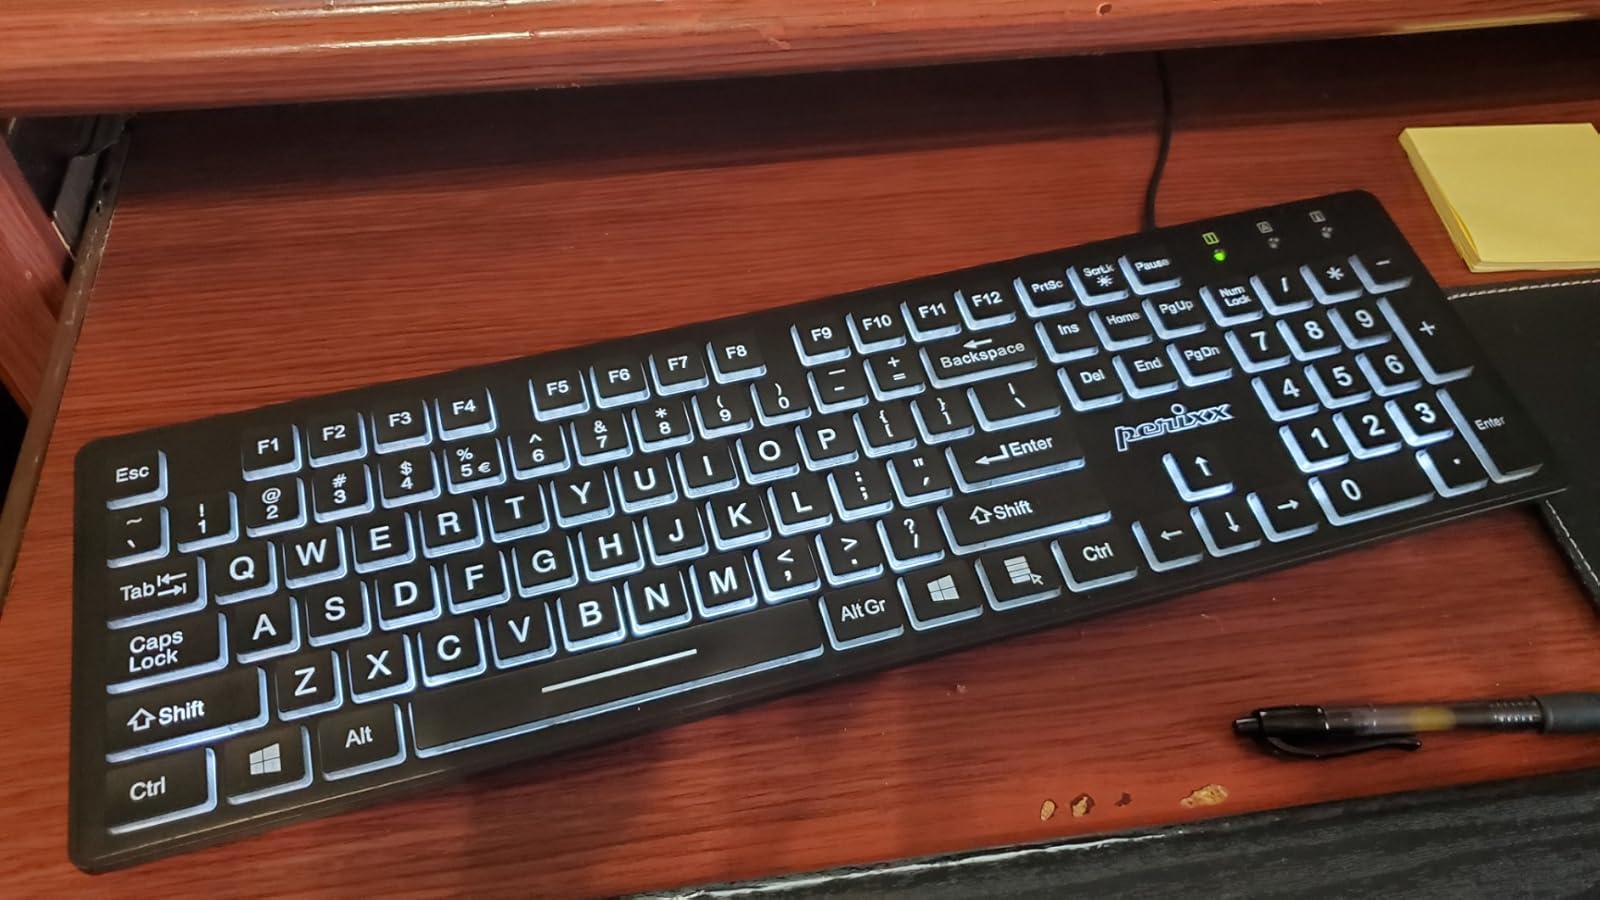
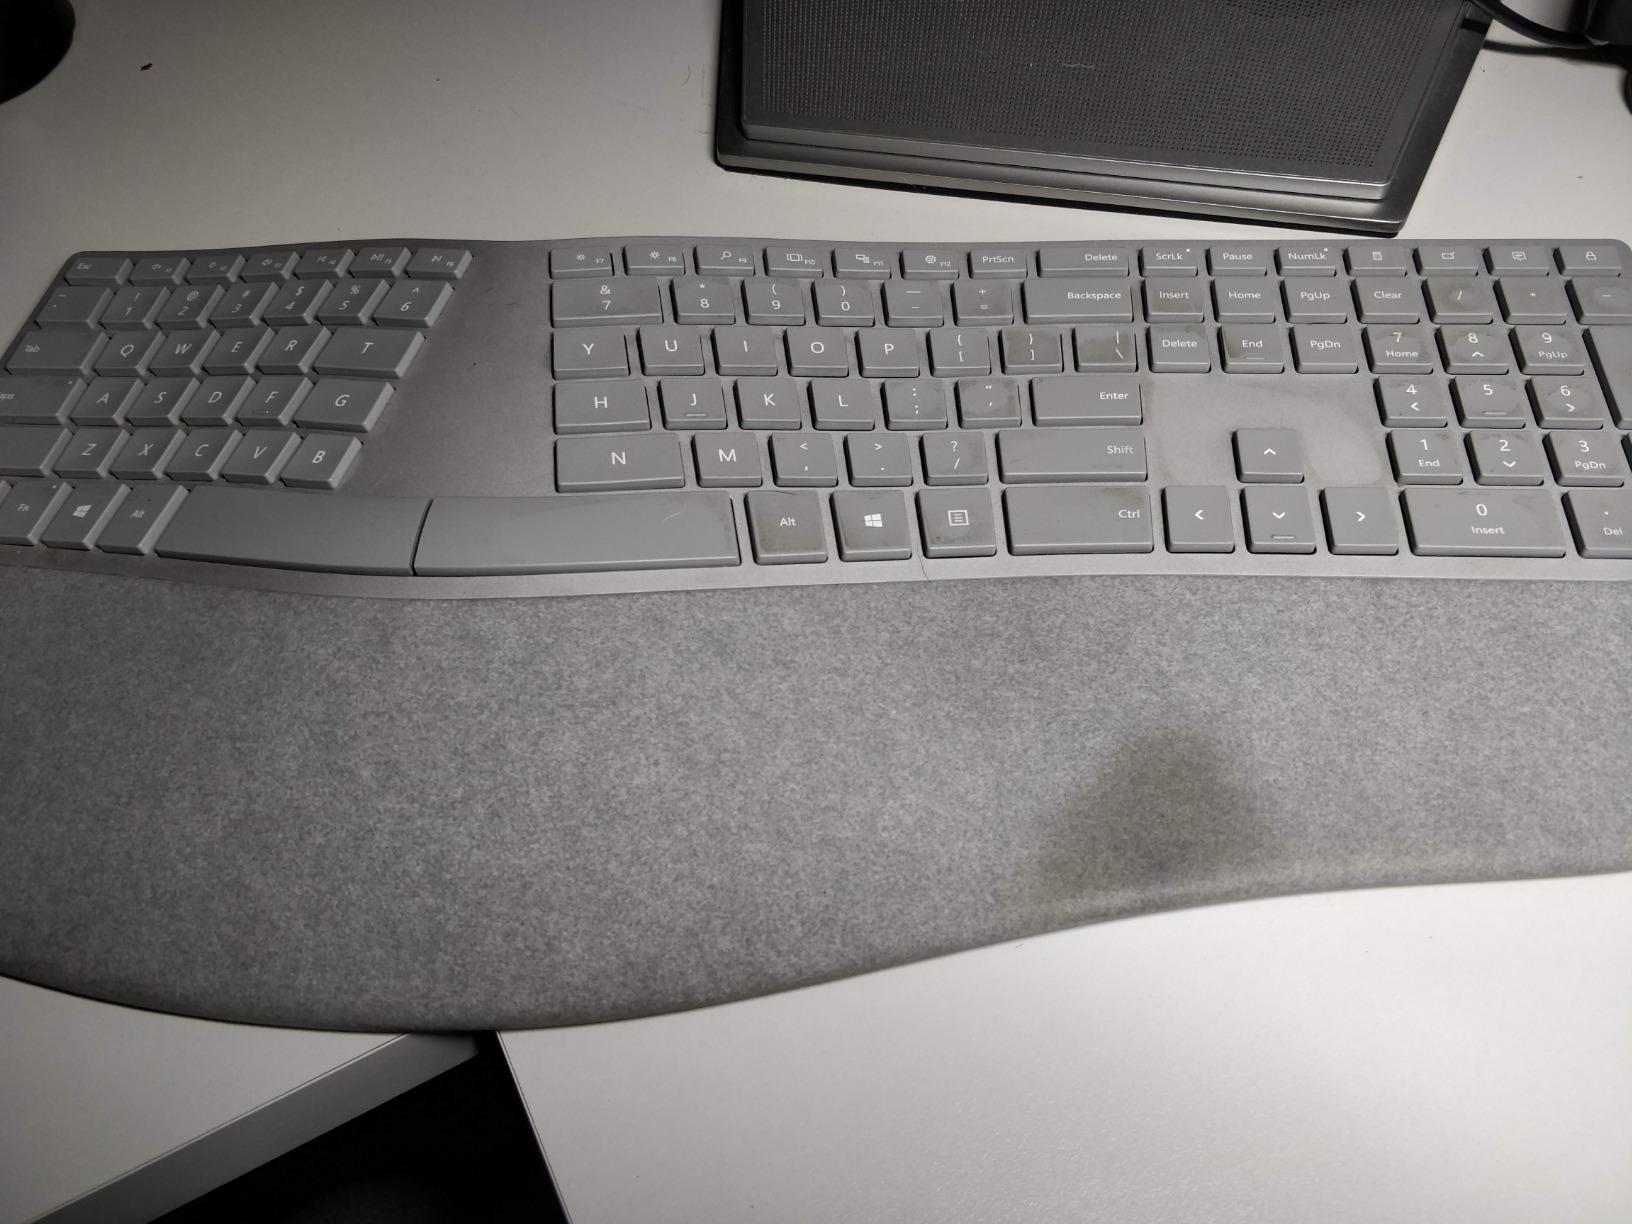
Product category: keyboard
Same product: no